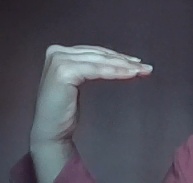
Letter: haa